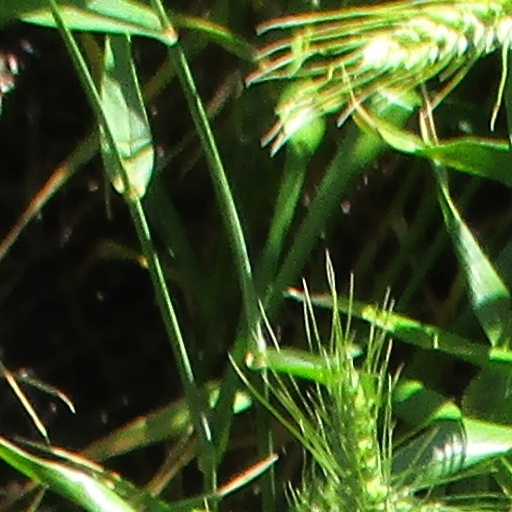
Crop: wheat